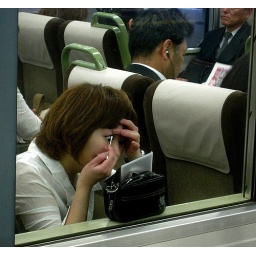
Eye makeup in the train window